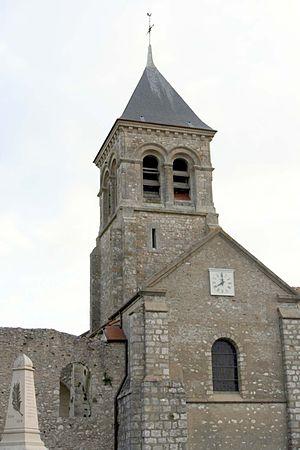
Montchauvet est une commune française située dans le département des Yvelines en région Île-de-France.